Gillespies Beach

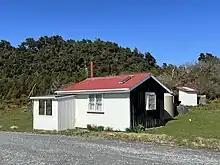
Cottage at Gillespies Beach today

In 1944 there was a demand for radioactive materials for the war effort, and the dredge sands were tested for uranium, but although there was some radioactivity the concentration was not sufficient for recovery to be economic. The last operational dredge at Gillespies Beach suspended operations in 1947. Small-scale mining continues between the settlement and Ototokua Point to the south.